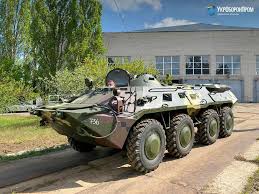
Label: BTR